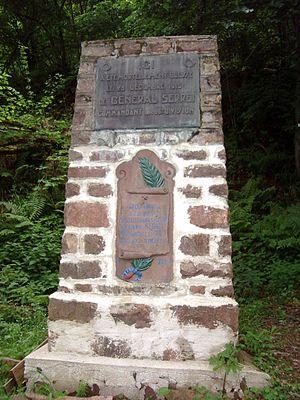
Monument Serret, Hartmannswillerkopf, Haut-Rhin, France
Marcel Serret, est un officier général français. C'est l'un des 42 généraux français morts au combat durant la Première Guerre mondiale.